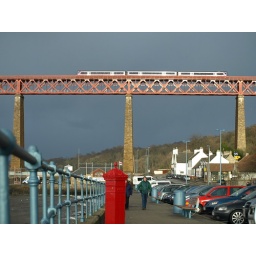
A Scotrail train passes over the Forth bridge